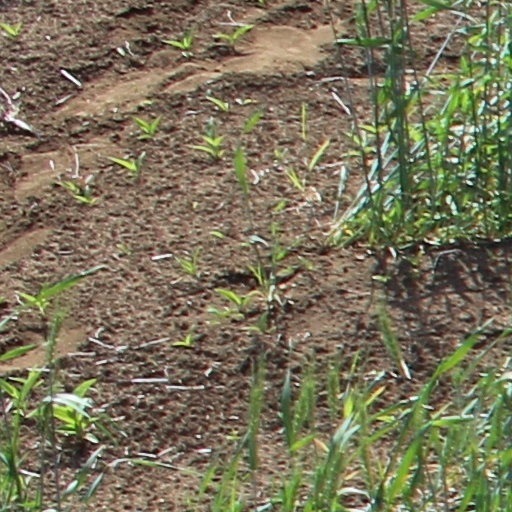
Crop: wheat